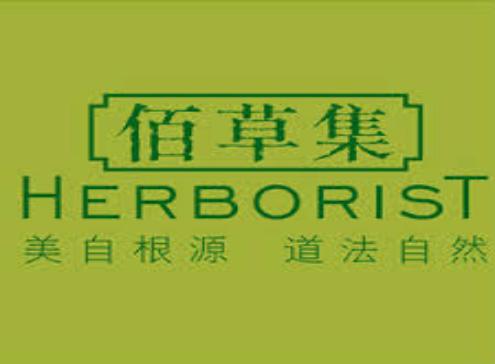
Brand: Herborist
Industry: Necessities